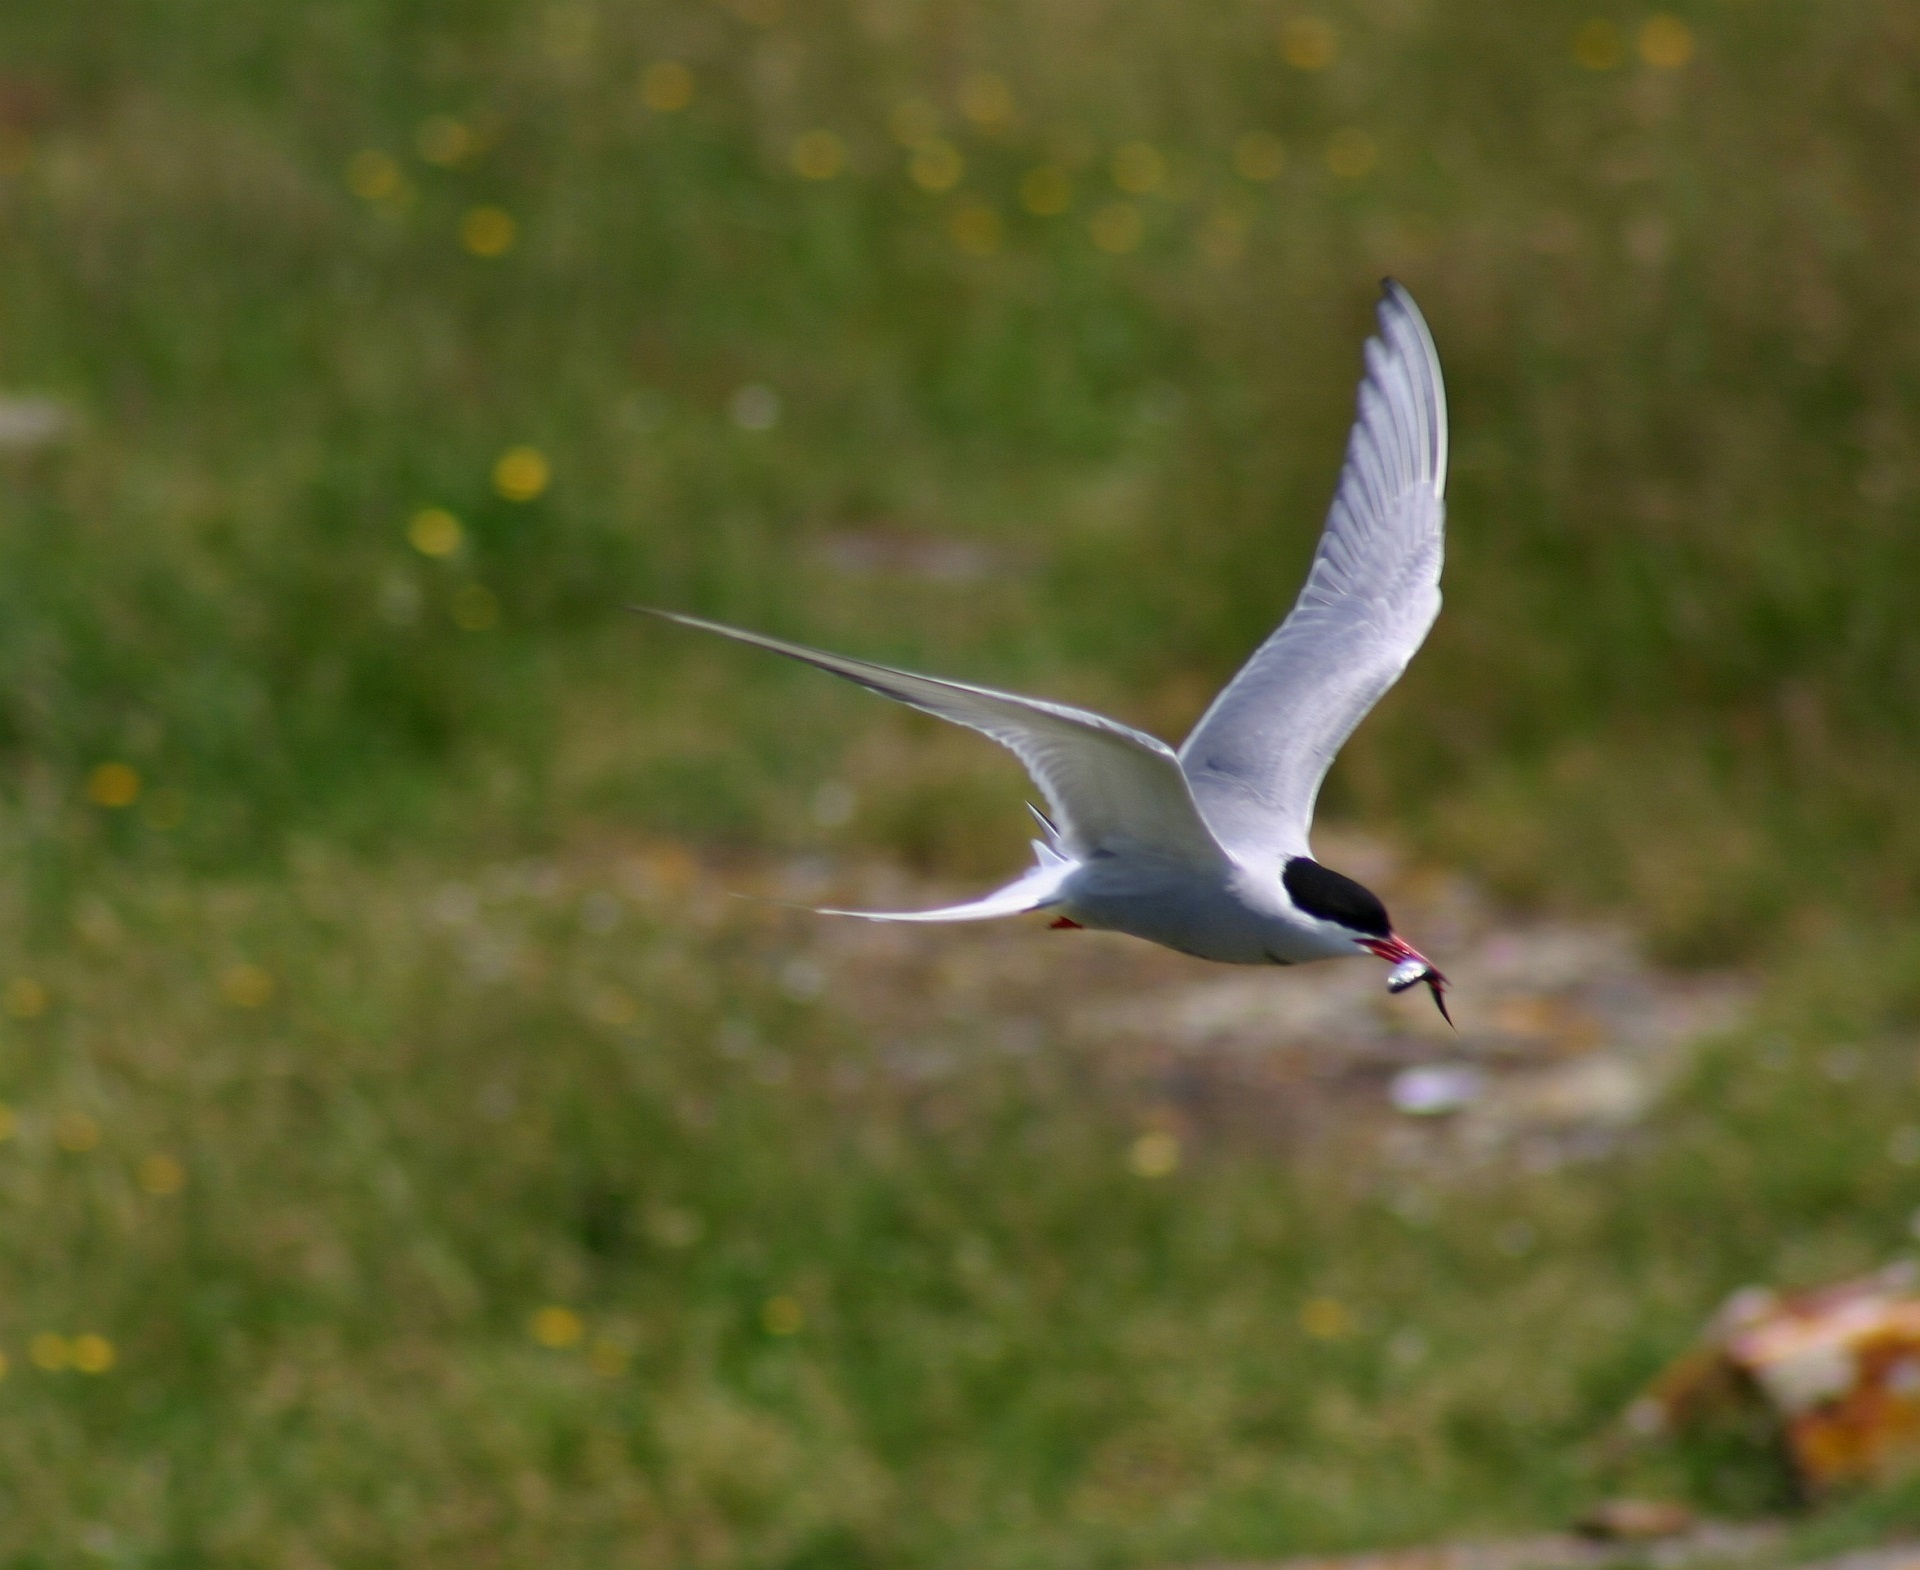
nature, bird, wing, seabird, flying, wildlife, beak, flight, predator, fish, fauna, outdoors, wings, vertebrate, egret, heron, prey, shorebird, common tern, charadriiformes